Henriette Bernier

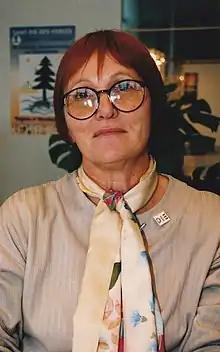
Bernier in 1994

Bernier was born into a peasant family in the department of Meuse on 1 October 1937. She graduated from normal school in Bar-le-Duc and became a teacher in Meuse, Algeria, Ivory Coast, and Marne. She retired in 1989 to devote herself to writing and moved to Bantheville in 1996. She was the author of nearly twenty novels.